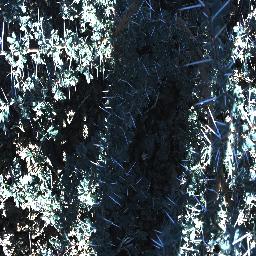
Label: prickly_acacia